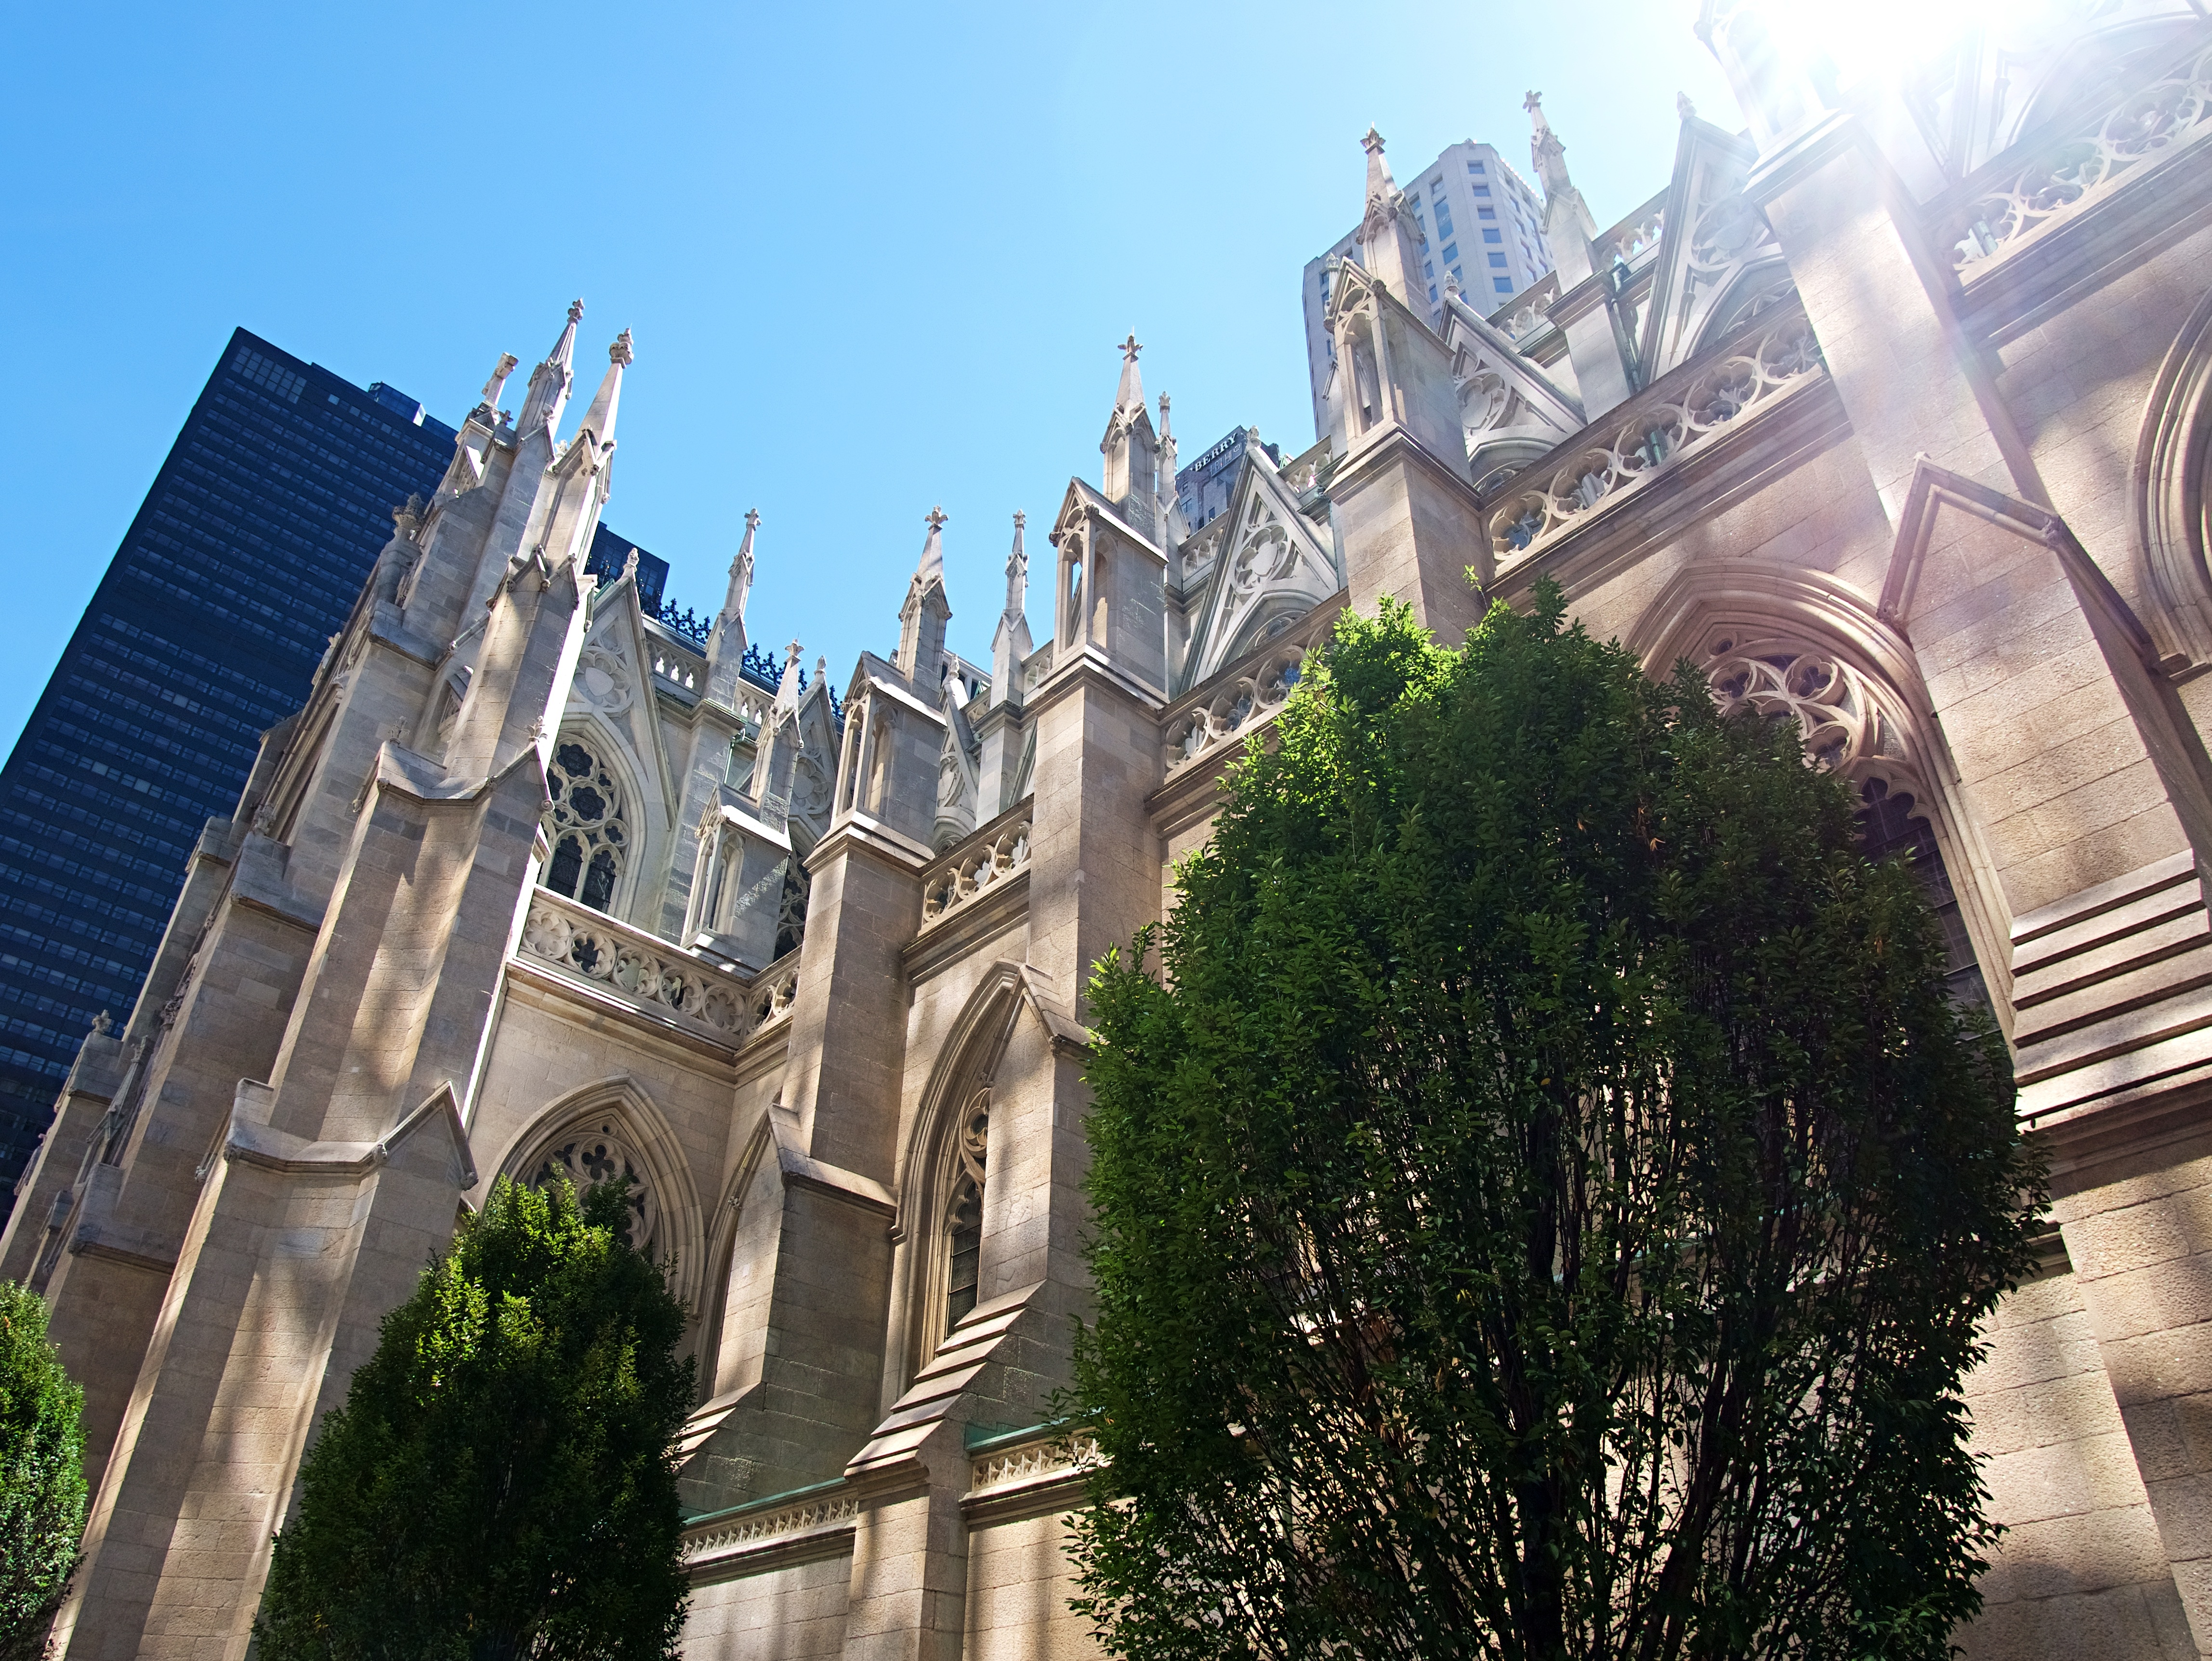
architecture, building, city, skyscraper, cityscape, landmark, cathedral, tourism, place of worship, tours, urban area